Castles in Scotland

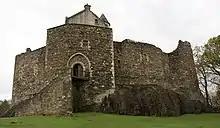
Dunstaffnage Castle, one of the oldest surviving "castles of enceinte", mostly dating from the thirteenth century

The first recorded siege in Scotland was the 1230 siege of Rothesay Castle where the besieging Norwegians were able to break down the relatively weak stone walls with axes after only three days. When Edward I invaded Scotland he brought with him the siege capabilities that had evolved south of the border, resulting in the rapid fall of major castles. Edinburgh Castle fell within three days, and Roxburgh, Jedburgh, Dunbar, Stirling, Lanark and Dumbarton castles all surrendered to the English king. Subsequent English sieges, such as the attacks on Bothwell and Stirling, again used considerable resources including giant siege engines and extensive teams of miners and masons. As a result, Robert the Bruce (r. 1306–29) adopted a policy of castle destruction (known as slighting), rather than allow fortresses to be easily retaken and then held by the English, beginning with his own castles at Ayr and Dumfries, and including Roxburgh and Edinburgh. After the Wars of Independence, new castles began to be built, often on a grander scale as "livery and maintenance" castles, to house retained troops, like Tantallon, Lothian and Doune near Stirling, rebuilt for Robert Stewart, Duke of Albany in the fourteenth century.